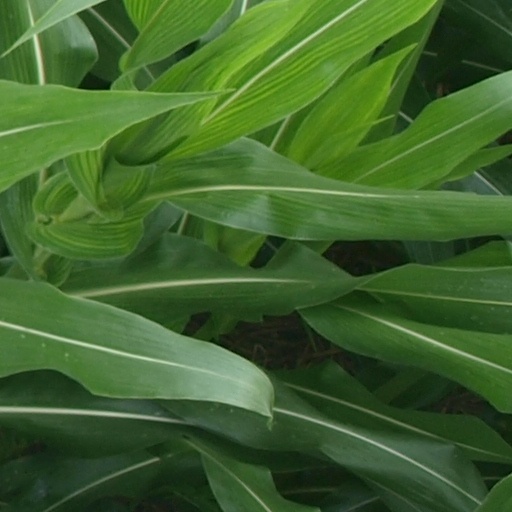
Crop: maize; corn